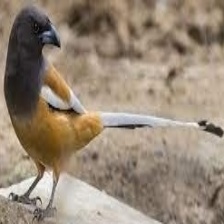
Species: RUFOUS TREPE
Scientific name: DENDROCITTA VAGABUNDA